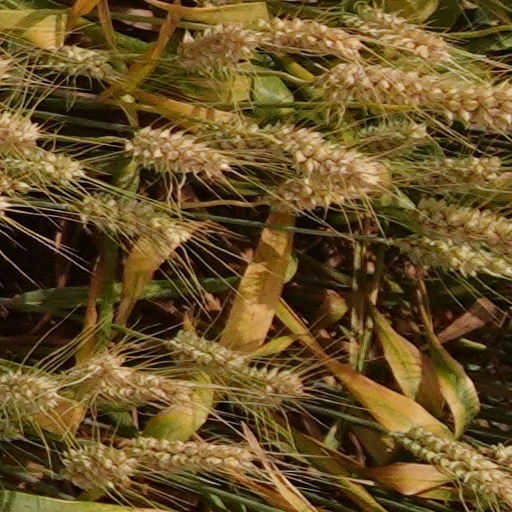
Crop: wheat